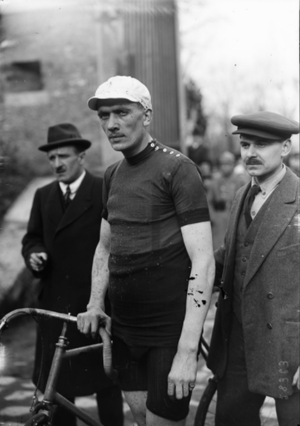
Francis Pélissier au championnat de France de cross cyclo-pédestre le 7 mars 1920.
Francis-Maurice Pélissier, dit Francis Pélissier, né le 13 juin 1894 dans le 18ᵉ arrondissement de Paris et mort le 22 février 1959 à Mantes-la-Jolie, est un coureur cycliste français.